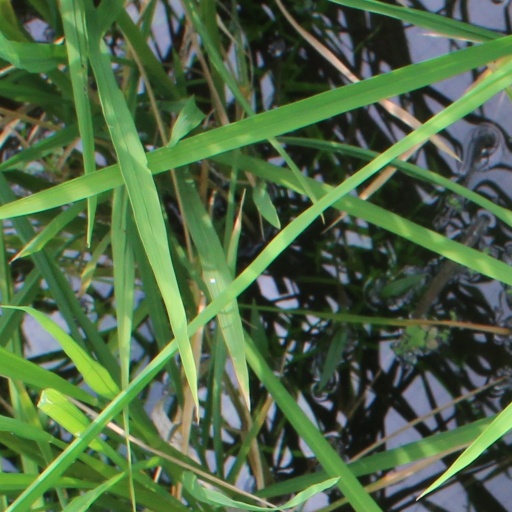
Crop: rice